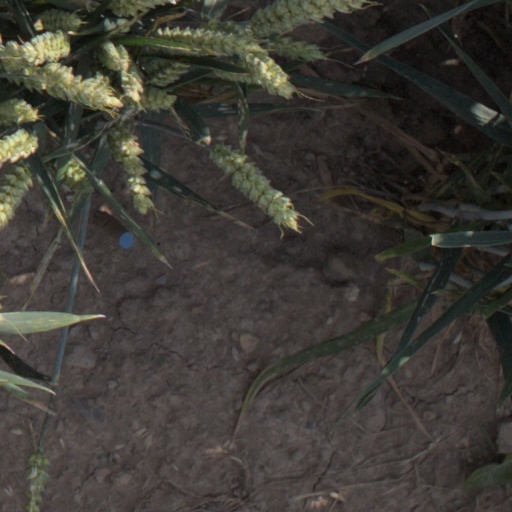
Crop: wheat